Gangbyeonbuk-ro

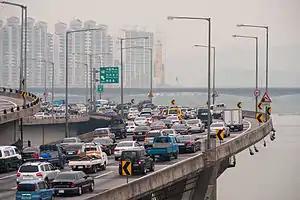
Gangbyeon Expressway in Northern Wonhyo Bridge

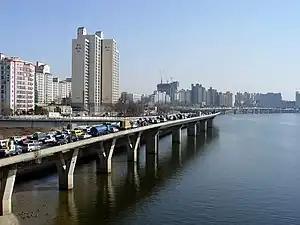
Gangbyeon Expressway in Northern Seogang Bridge

The Gangbyeon Expressway is an eight-lane highway located in Seoul, South Korea. It is part of National Route 46 and National Route 77. This route connects Seoul to Namyangju, with a total length of . The highway is directly connected with the Jayu Motorway (자유로) in the border city located on the Gayang Bridge. The Mapo Bridge–Namyangju section has been designated as National Route 46, while the Yanghwa Bridge–Goyang section is specified as National Route 77. The highway is the main arterial road that connects northern Seoul with satellite cities such as Goyang, Paju, and Namyangju.